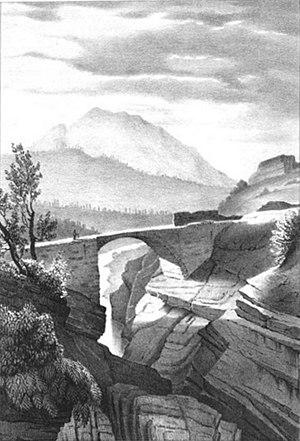
Pont Bernard sur le Drac (Aspres-lès-Corps, à hauteur de ""Beaufin""). «
Aspres-lès-Corps est une commune française située dans le département des Hautes-Alpes, en région Provence-Alpes-Côte d'Azur.